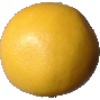
Label: Grapefruit White 1